Elections in Argentina

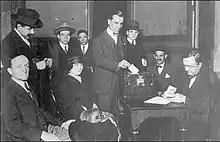
Voters casting their ballots in the 1924 legislative election.

Universal, secret and compulsory voting for male Argentine citizens, either natural-born or naturalized, was guaranteed by the 1912 Sáenz Peña Law, named after President Roque Sáenz Peña. The first free elections under the Sáenz Peña regime were held in 1916. Women did not have the right to vote in Argentina until 1947, when Law 13.010 ("on political rights for women") was sanctioned during the government of Juan Domingo Perón. Women first voted in a national election in 1951.